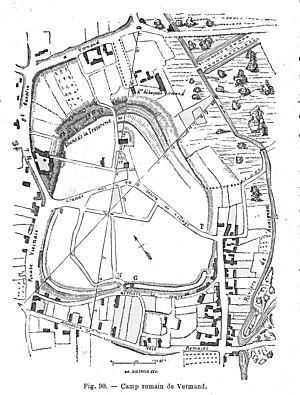
image extraite de ""Antiquités et monuments du département de l'Aisne""."
Les Viromanduens ou Veromanduens, également Viromands, Viromandues ou Vermandois sont un des peuples de la Gaule Belgique demeurant dans le Vermandois auquel ils ont laissé leur nom, tout comme à la ville de Vermand dans l'Aisne ainsi qu'à Vermandovillers dans la Somme.